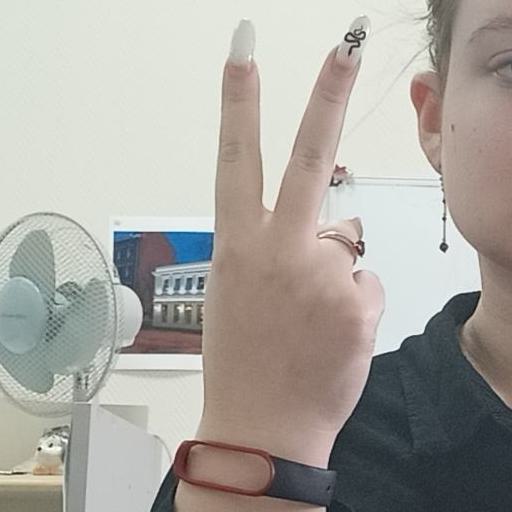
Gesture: peace_inverted